Pop Goes the Weasel

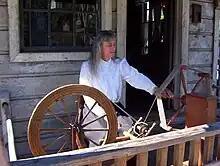
Spinner with weasel (right) and spinning wheel (left)

There has been much speculation about the meaning of the phrase and song title, "Pop Goes the Weasel". Some say a weasel is a tailor's flat iron, silver-plate dishes, a dead animal, a hatter's tool, or a spinner's weasel. One writer notes, "Weasels do pop their heads up when disturbed and it is quite plausible that this was the source of the name of the dance."